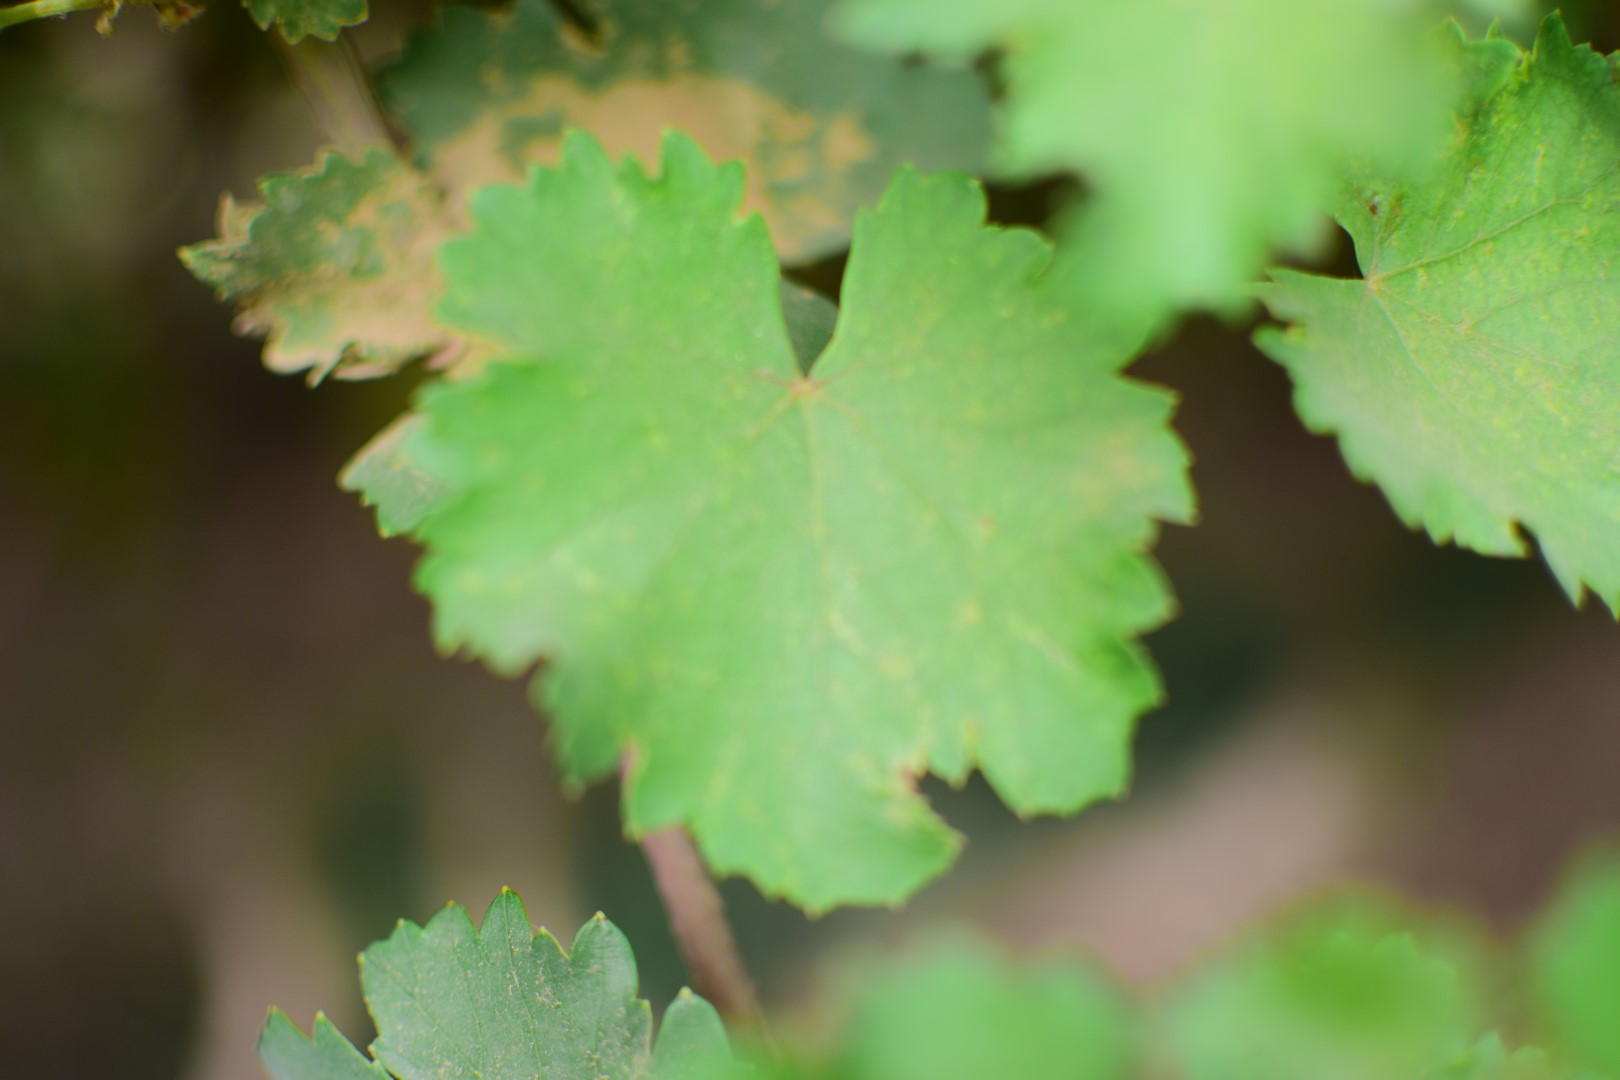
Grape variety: Kamali